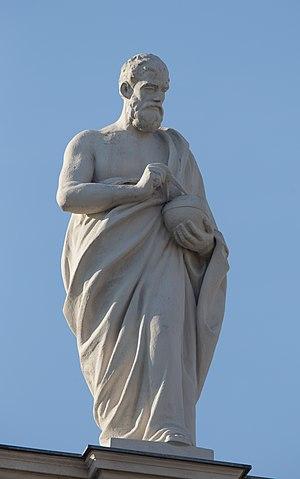
Empédocle est un philosophe, poète, ingénieur et médecin grec de Sicile, du Vᵉ siècle av. J.-C. Il fait partie des philosophes présocratiques, ces premiers penseurs qui ont tenté de découvrir l'arkhè du cosmos, son « schéma ». L'originalité d'Empédocle est de poser deux principes qui règnent cycliquement sur l'univers, l'Amour et la Haine. Ces principes engendrent les quatre éléments dont sont composées toutes les choses matérielles : l'eau, la terre, le feu et l'éther. L'Amour est une force d'unification et de cohésion qui fait tendre les choses vers l'unité ou même l'Un quand il s'agit du cosmos. La Haine est une force de division et de destruction qui fait tendre les choses vers le multiple.